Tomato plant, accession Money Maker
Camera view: horizontal (90 deg, fisheye); turntable rotation: 0 degrees
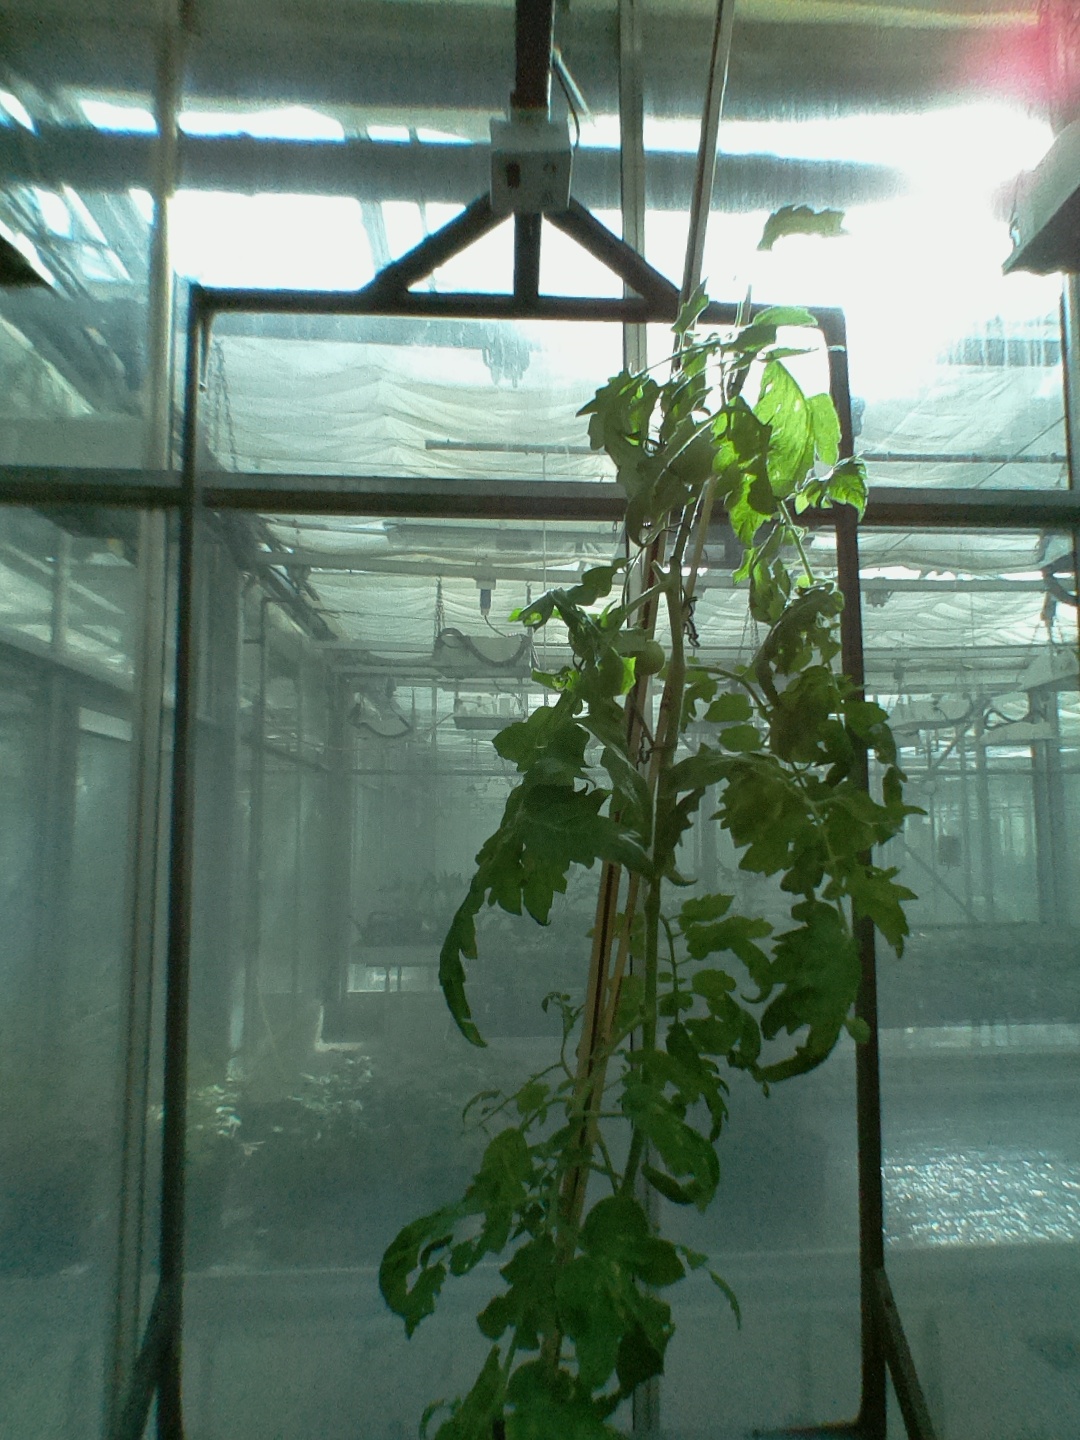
BBCH growth stage 72: 20%-30% of final fruit size